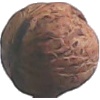
Label: Walnut 1